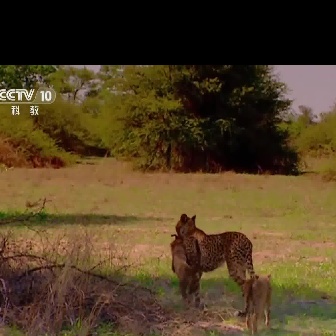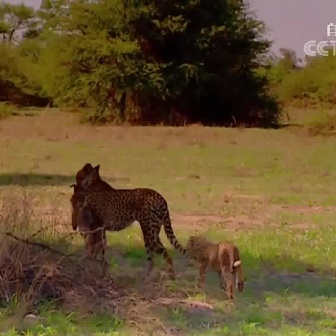
  Please identify the target specified by the bounding box [175,213,259,297] in the first image and locate it in the second image. Return the coordinates in [x_min,y_min,x_max,y_max] format.
Answer: [74,162,192,280]